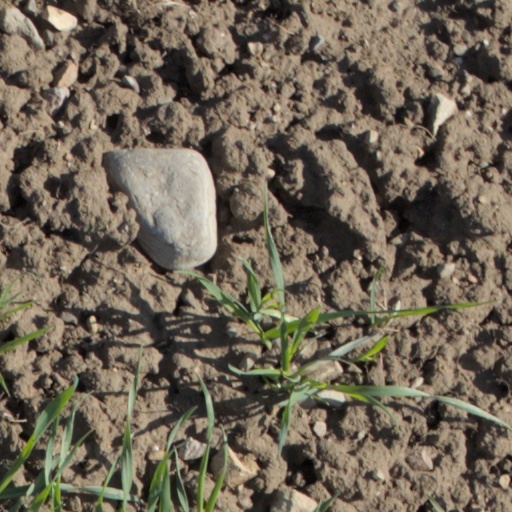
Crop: wheat